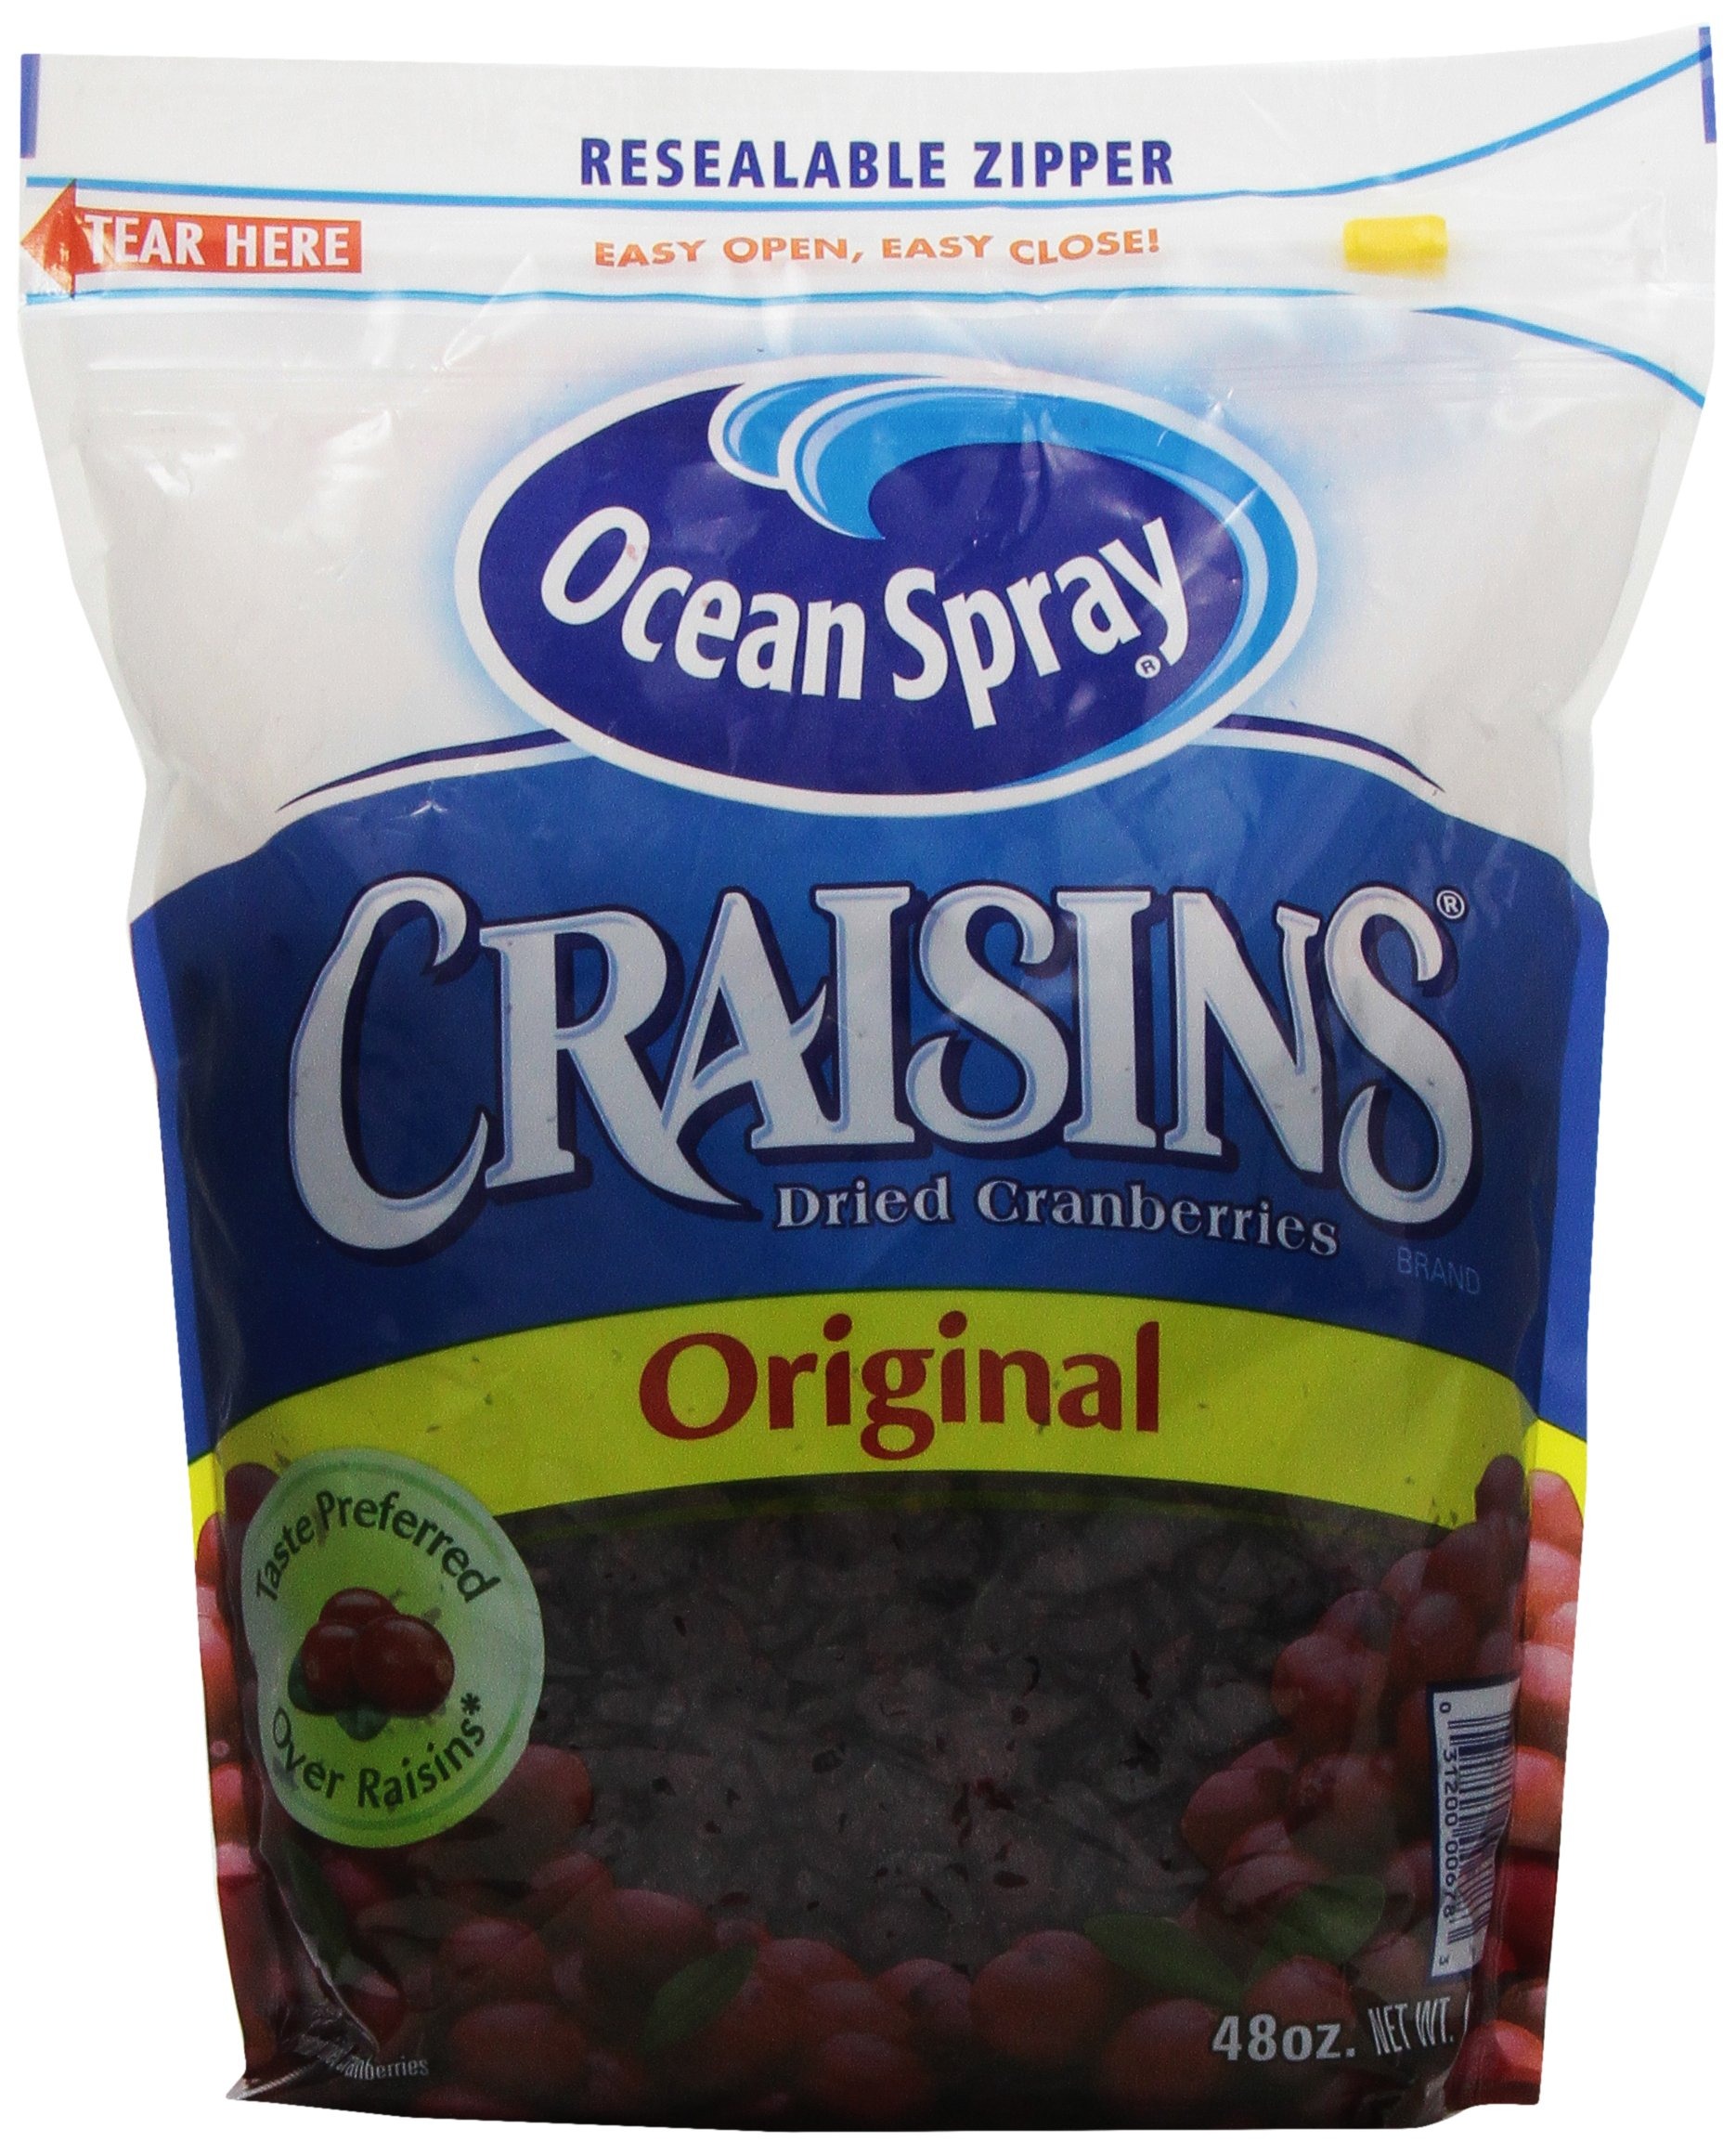
Item Name: T14 Screen Protectors
Bullet Point 1: Great for foodservice Great for food buffets
Bullet Point 2: A naturally fat free snack Resealable package
Bullet Point 3: Ingredients: cranberries, sugar.
Value: nan
Unit: None

Price: 7.62